228th Rifle Division

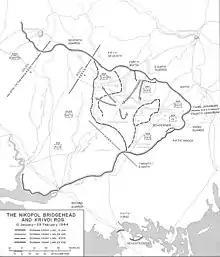
Nikopol-Krivoi Rog Offensive

During December the 228th became part of 57th Rifle Corps, still in 37th Army. In January 1944 the Army came under command of 3rd Ukrainian Front. The Front's first effort to renew the drive on Kryvyi Rih began on January 10, led mainly by 46th Army, but made only modest gains at considerable cost and was halted on the 16th. The offensive was renewed on January 30 after a powerful artillery preparation against the positions of the German XXX Army Corps on the same sector of the line, but this was met with a counter-barrage that disrupted the attack. A new effort the next day, backed by even heavier artillery and air support, made progress but still did not penetrate the German line.